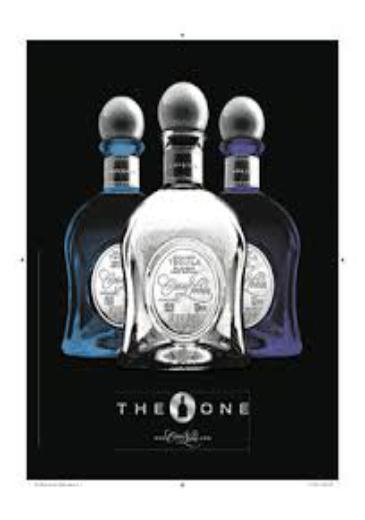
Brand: Casa Noble
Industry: Food